Religion in Tanzania

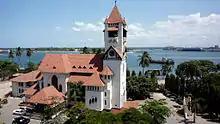
Azania Front Lutheran Church

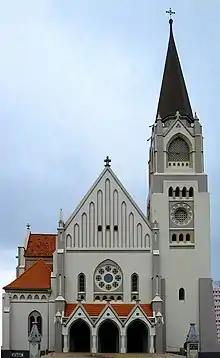
St. Joseph's Metropolitan Cathedral in Dar es Salaam.

The government of Tanzania and the semiautonomous government of Zanzibar both recognize religious freedom as a principle and make efforts to protect it. The government of Zanzibar appoints Muslim religious officials in Zanzibar. The main body of law in Tanzania and Zanzibar is secular, but Muslims have the option to use religious courts for family-related cases. Individual cases of religiously motivated violence have occurred against both Christians and Muslims, as well as those accused of witchcraft. The freedom to practice religion is a human right in Tanzania.